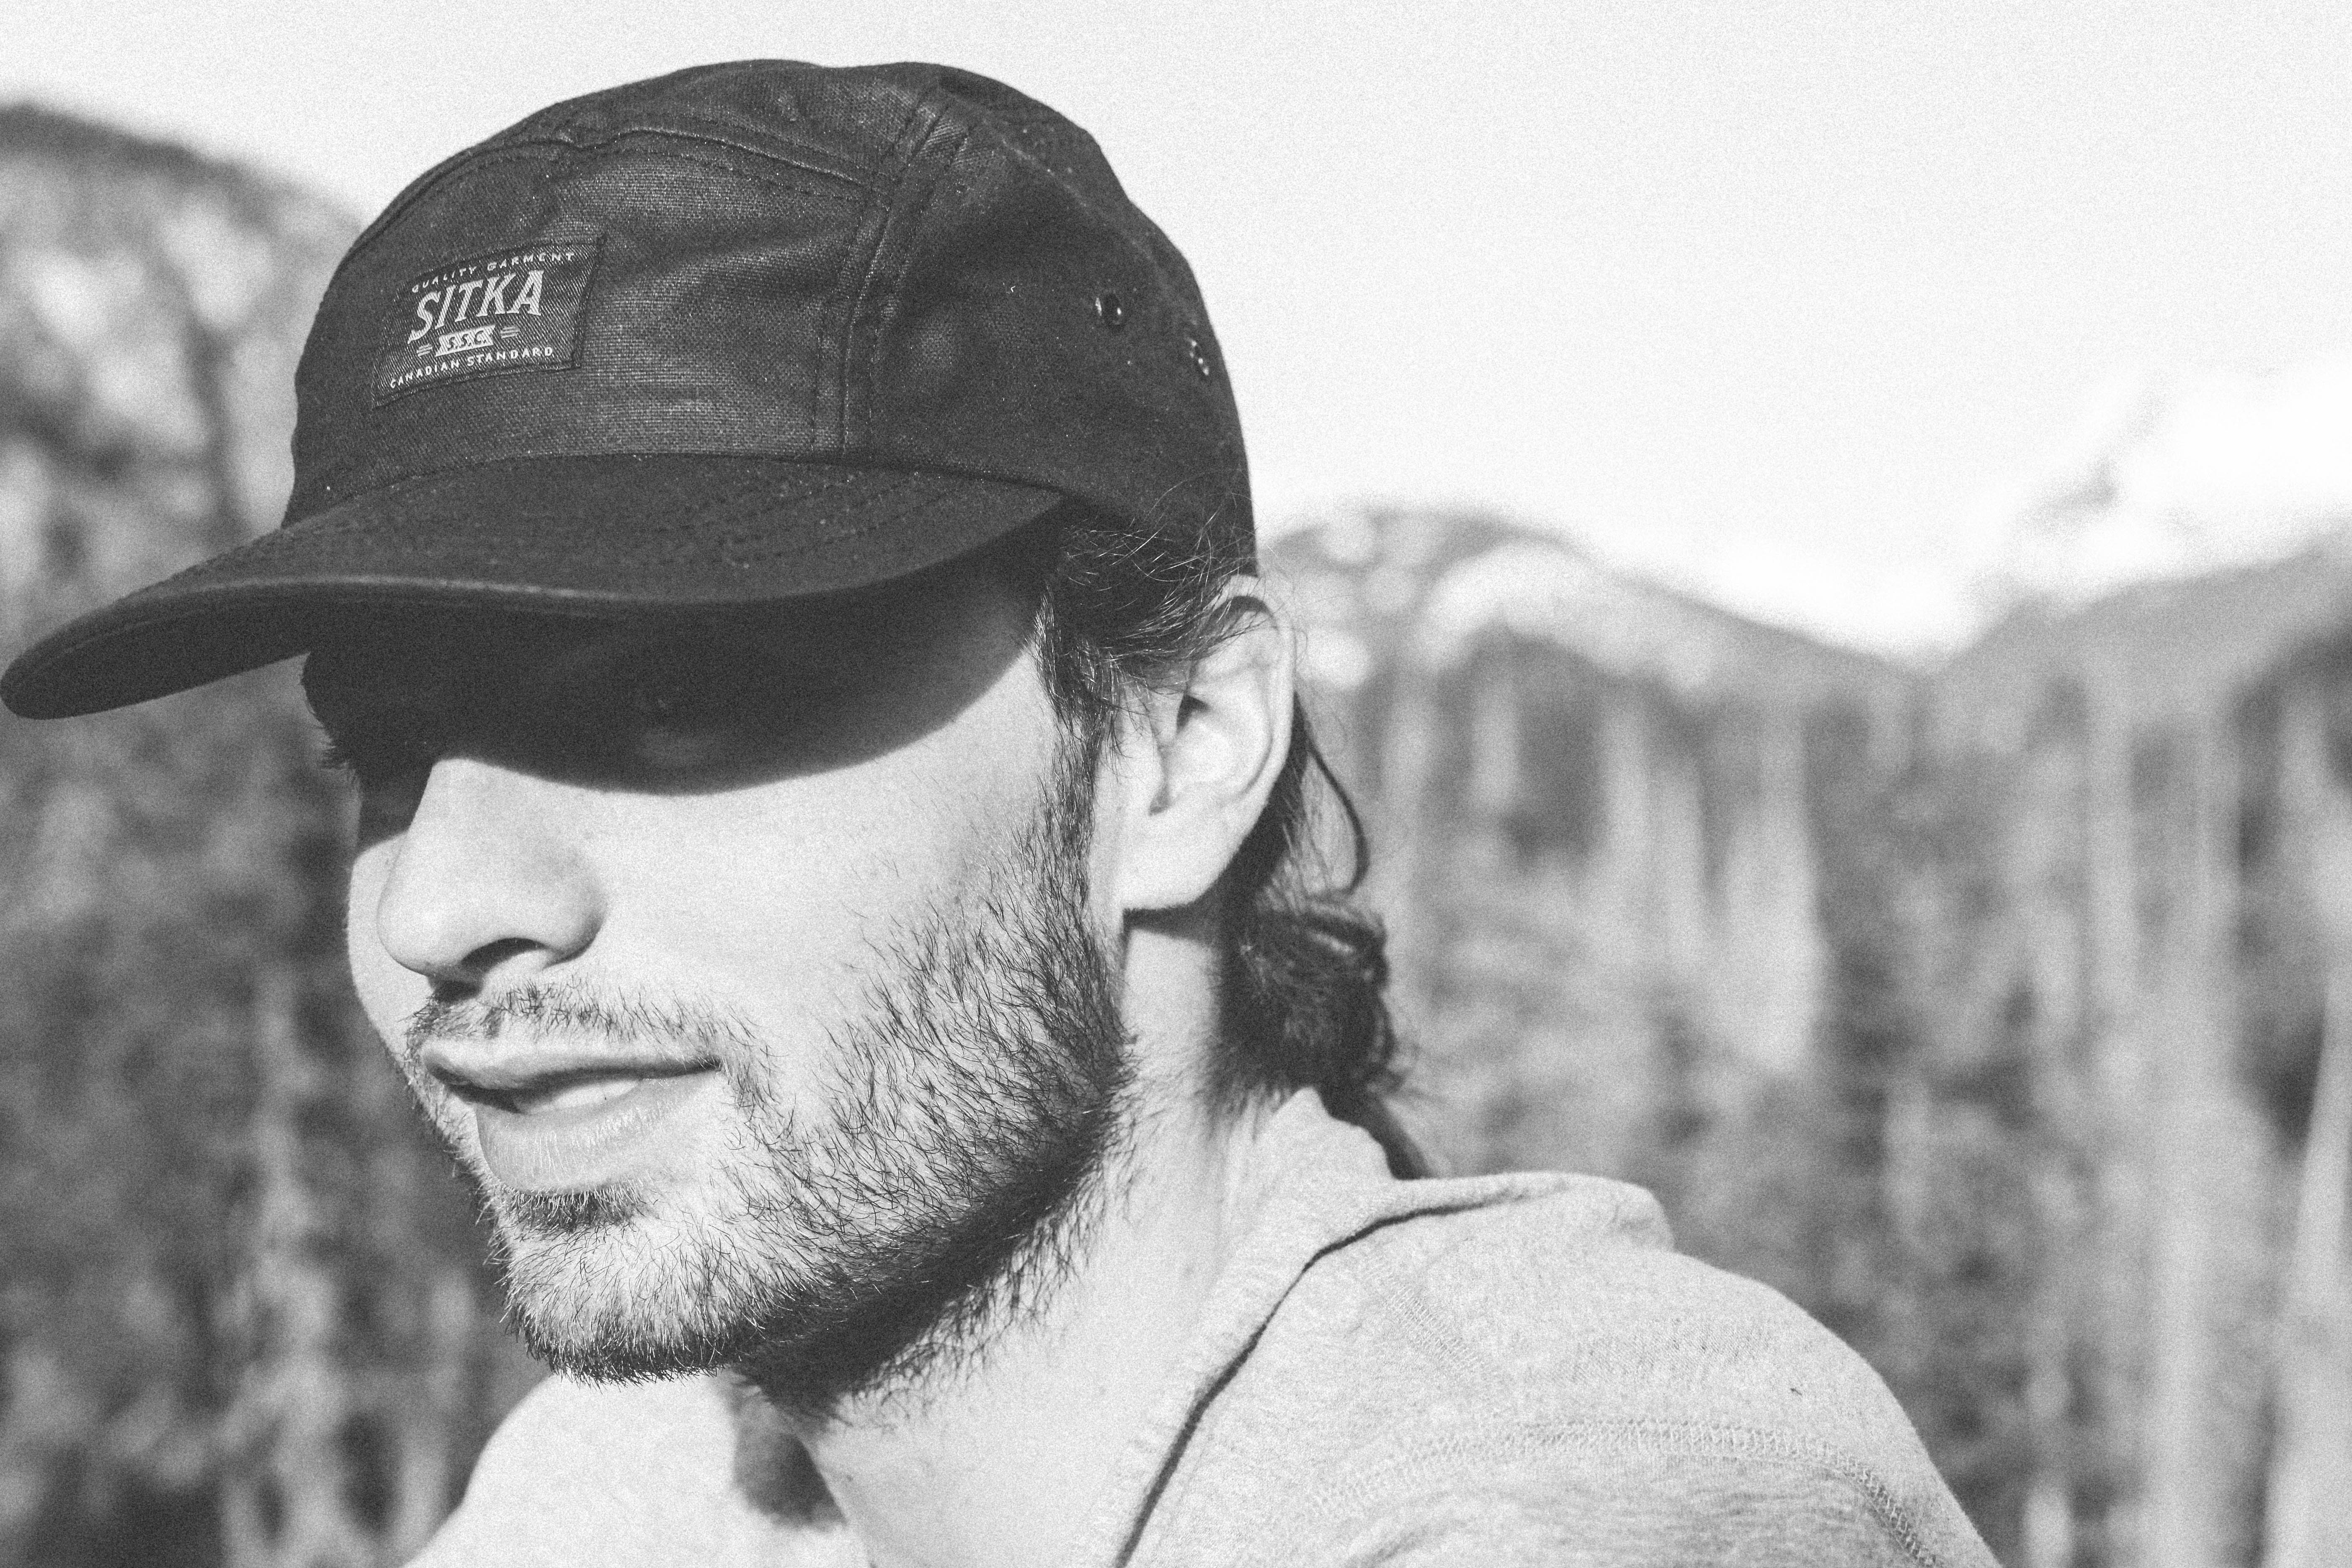
man, person, black and white, hair, white, portrait, hat, black, monochrome, hairstyle, beard, glasses, photograph, monochrome photography, facial hair